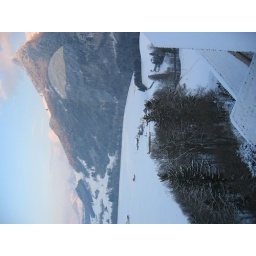
A view of the alps from a tower in Gruyere castle